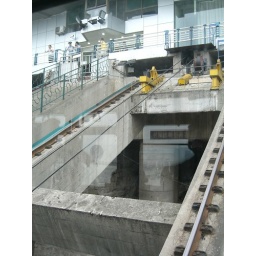
Taking a cable car down to our boat - this will be under water next year